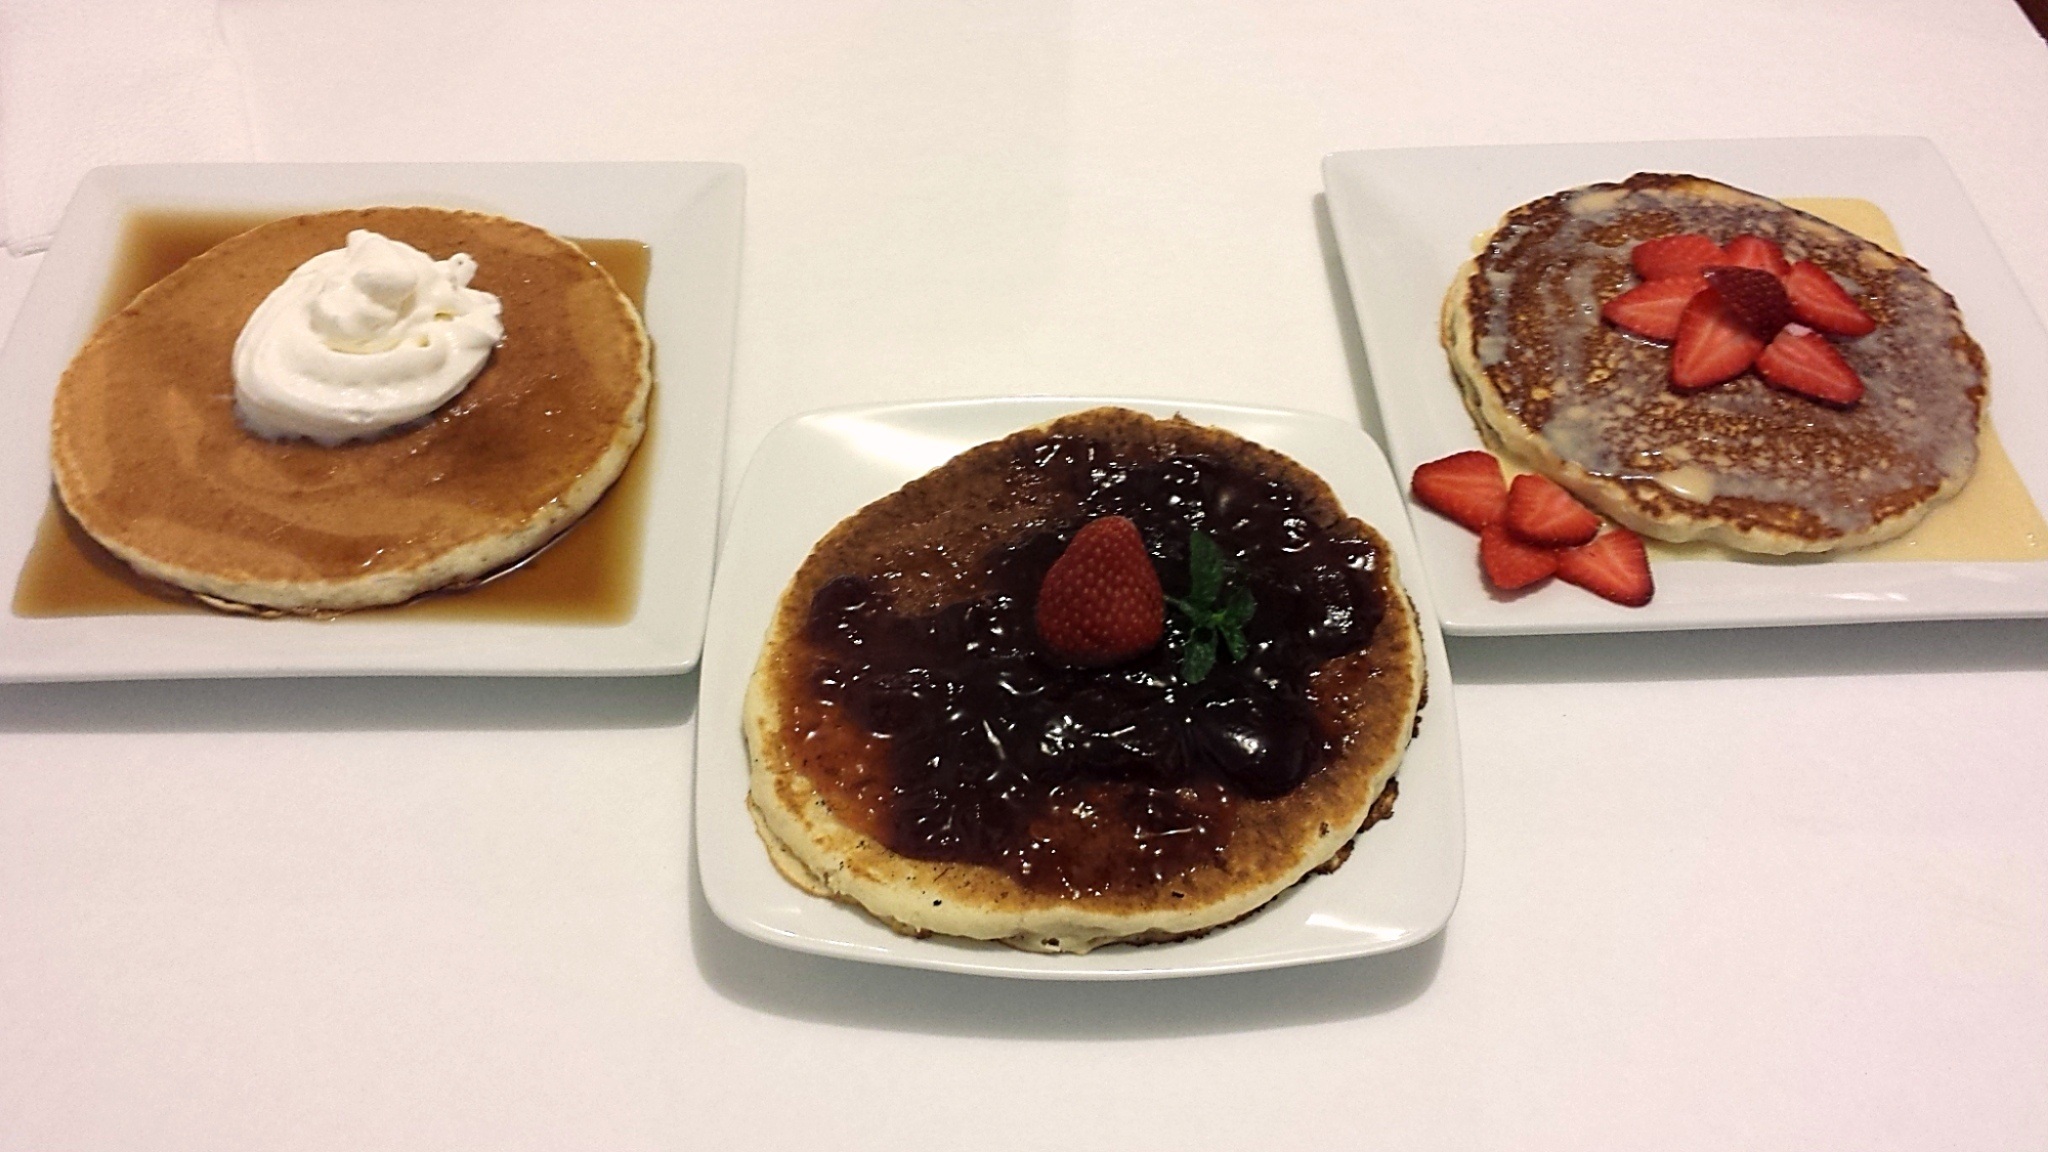
white, fruit, berry, sweet, morning, honey, orange, dish, meal, food, produce, natural, blueberry, plate, fresh, stack, yellow, breakfast, baking, milk, gourmet, healthy, snack, dessert, lunch, cuisine, cream, delicious, cake, homemade, syrup, bread, slice, pastry, maple, strawberry, pancake, toast, baked, butter, fried, cooked, nutrition, tasty, eggs, diet, traditional, baked goods, appetizing, nutritious, danish pastry, sense